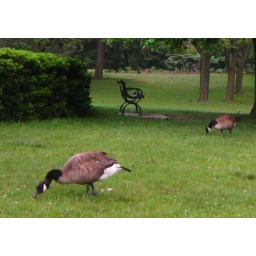
Canada Geese in High Park are intently grazing on grass and pink bloom petals from a crabapple tree.